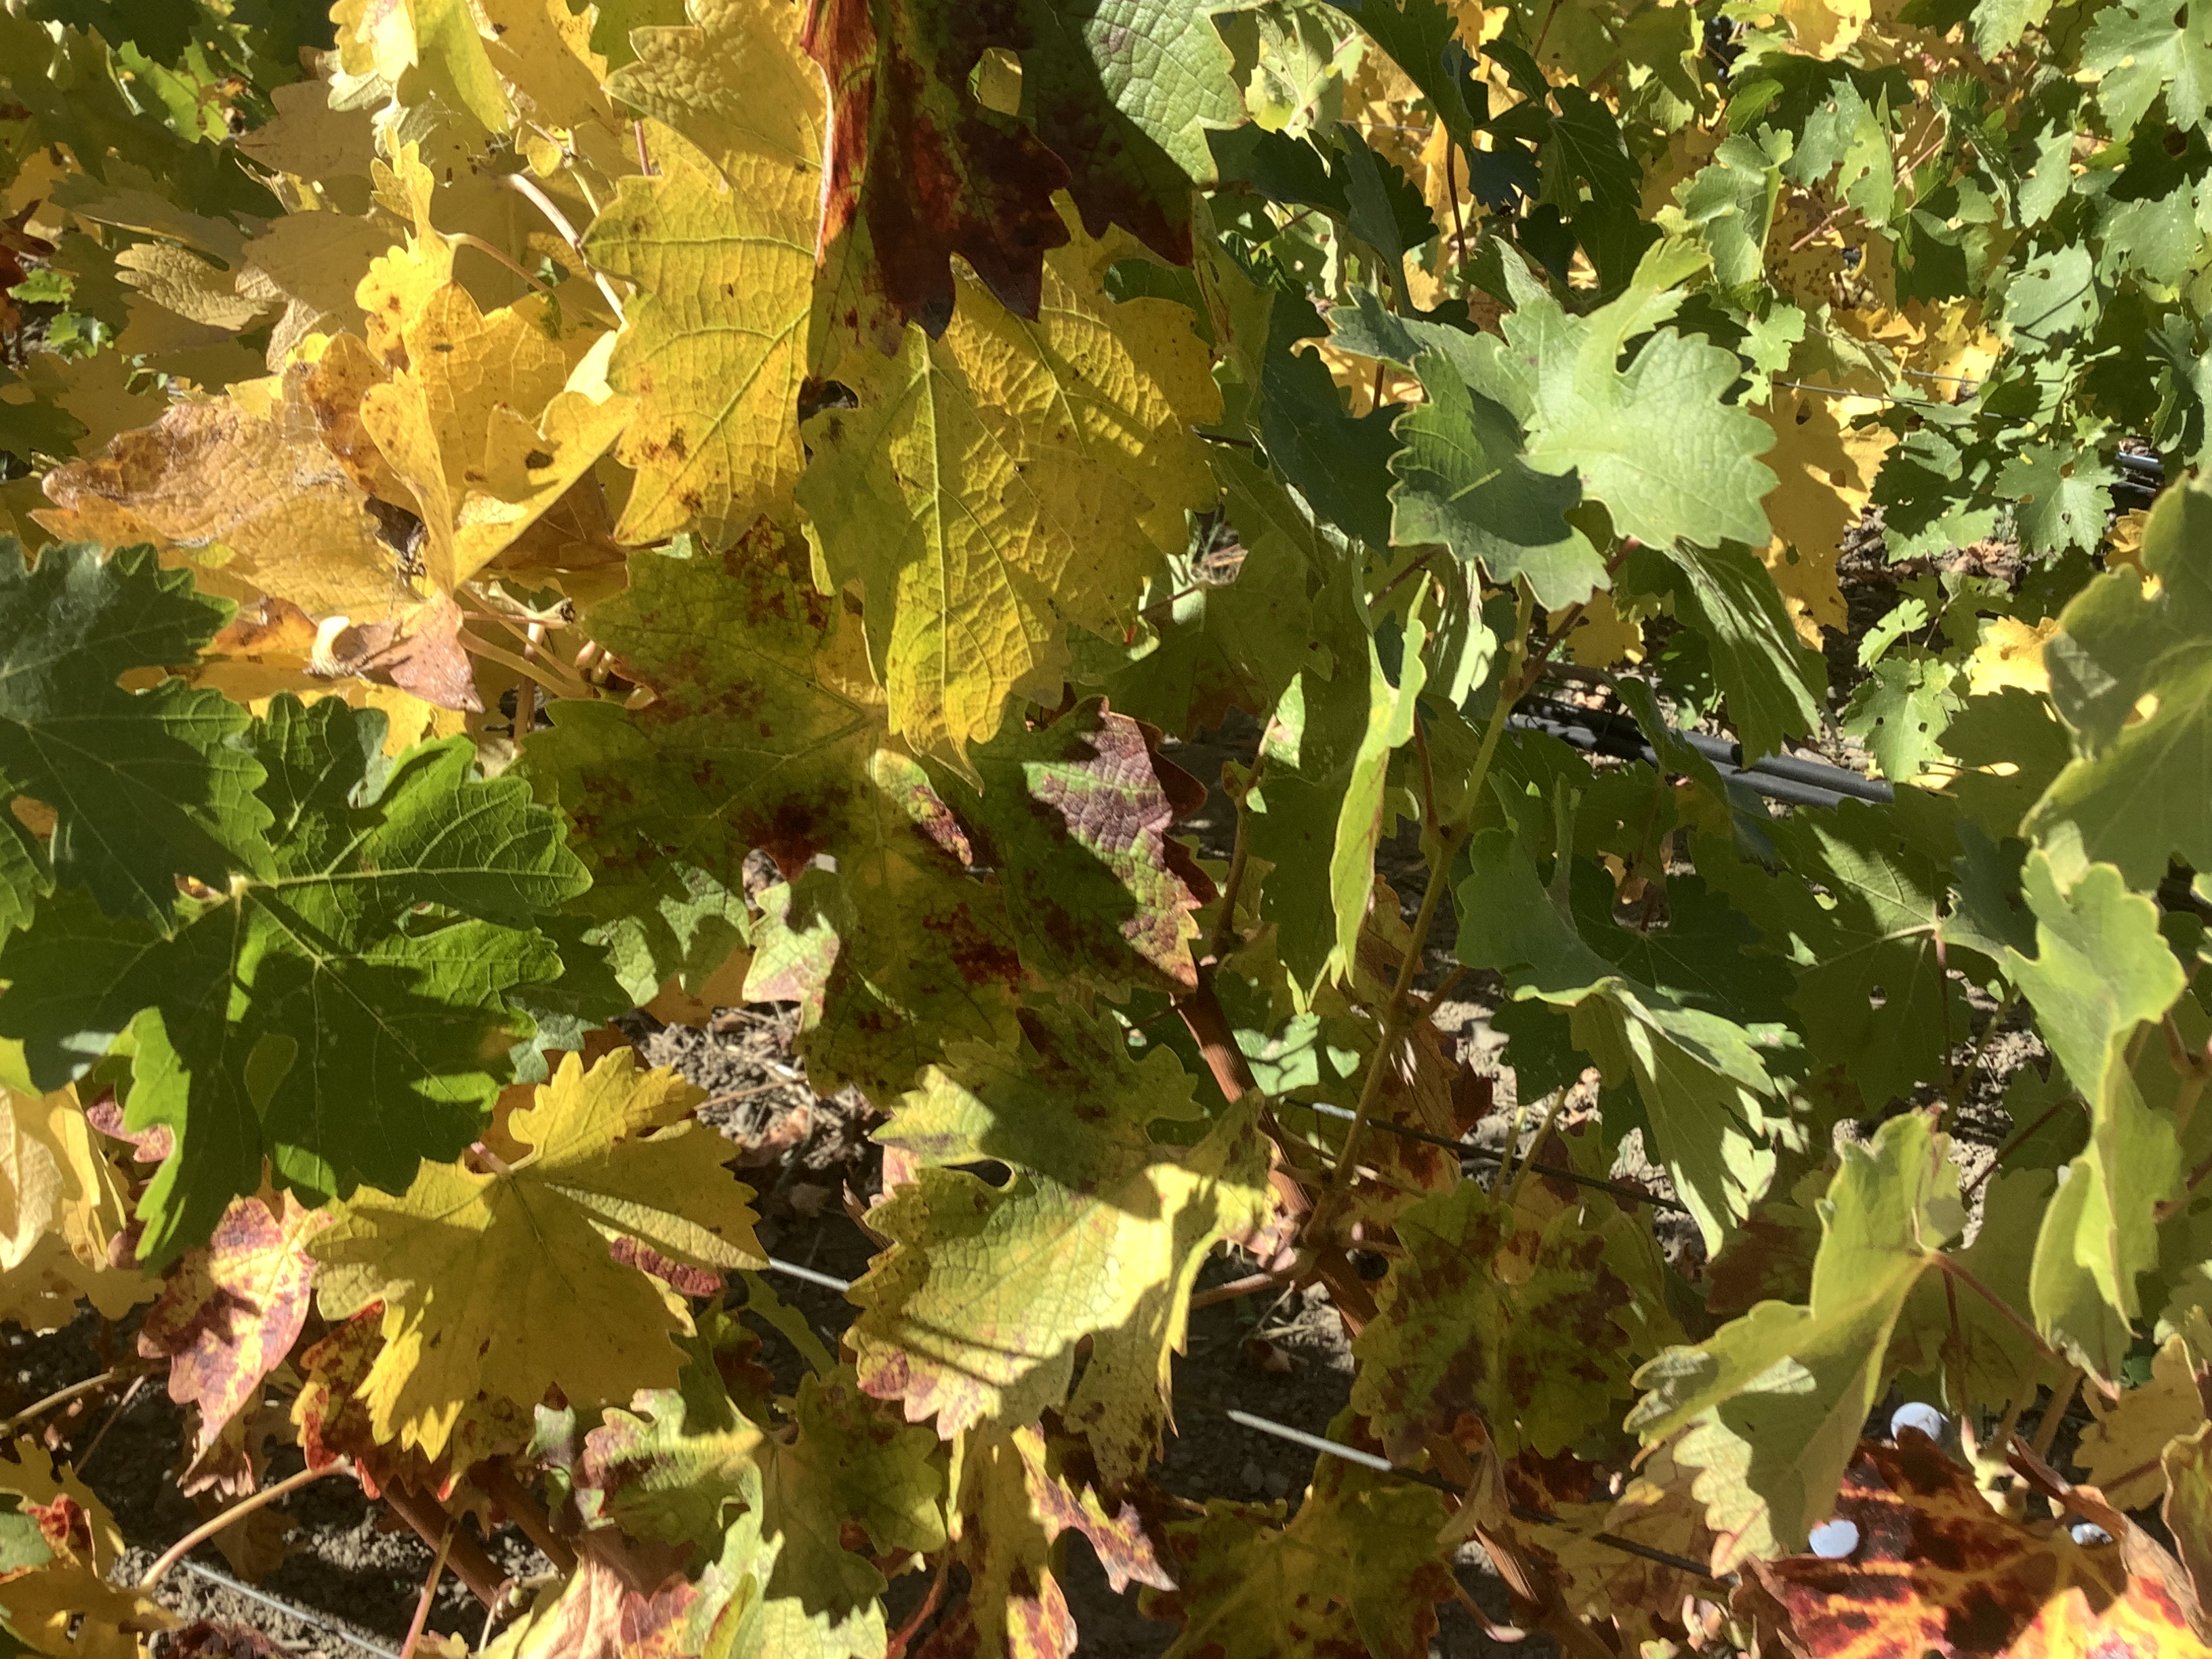
Label: Red Blotch